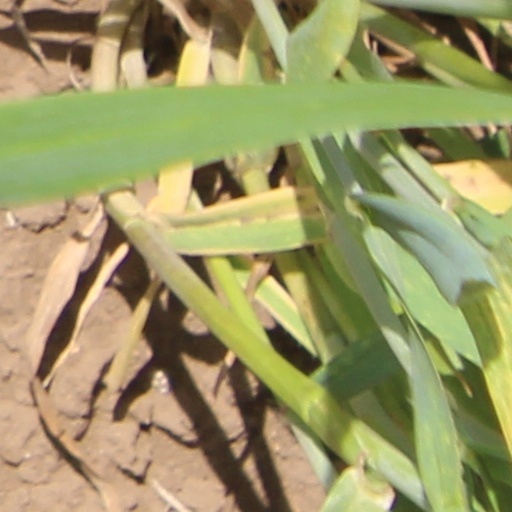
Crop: wheat